Lyda Ssanin

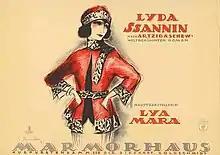

Lyda Ssanin is a 1923 German silent film directed by Frederic Zelnik and starring Lya Mara, Hans Albers and Rudolf Forster.